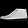
Label: Sneaker